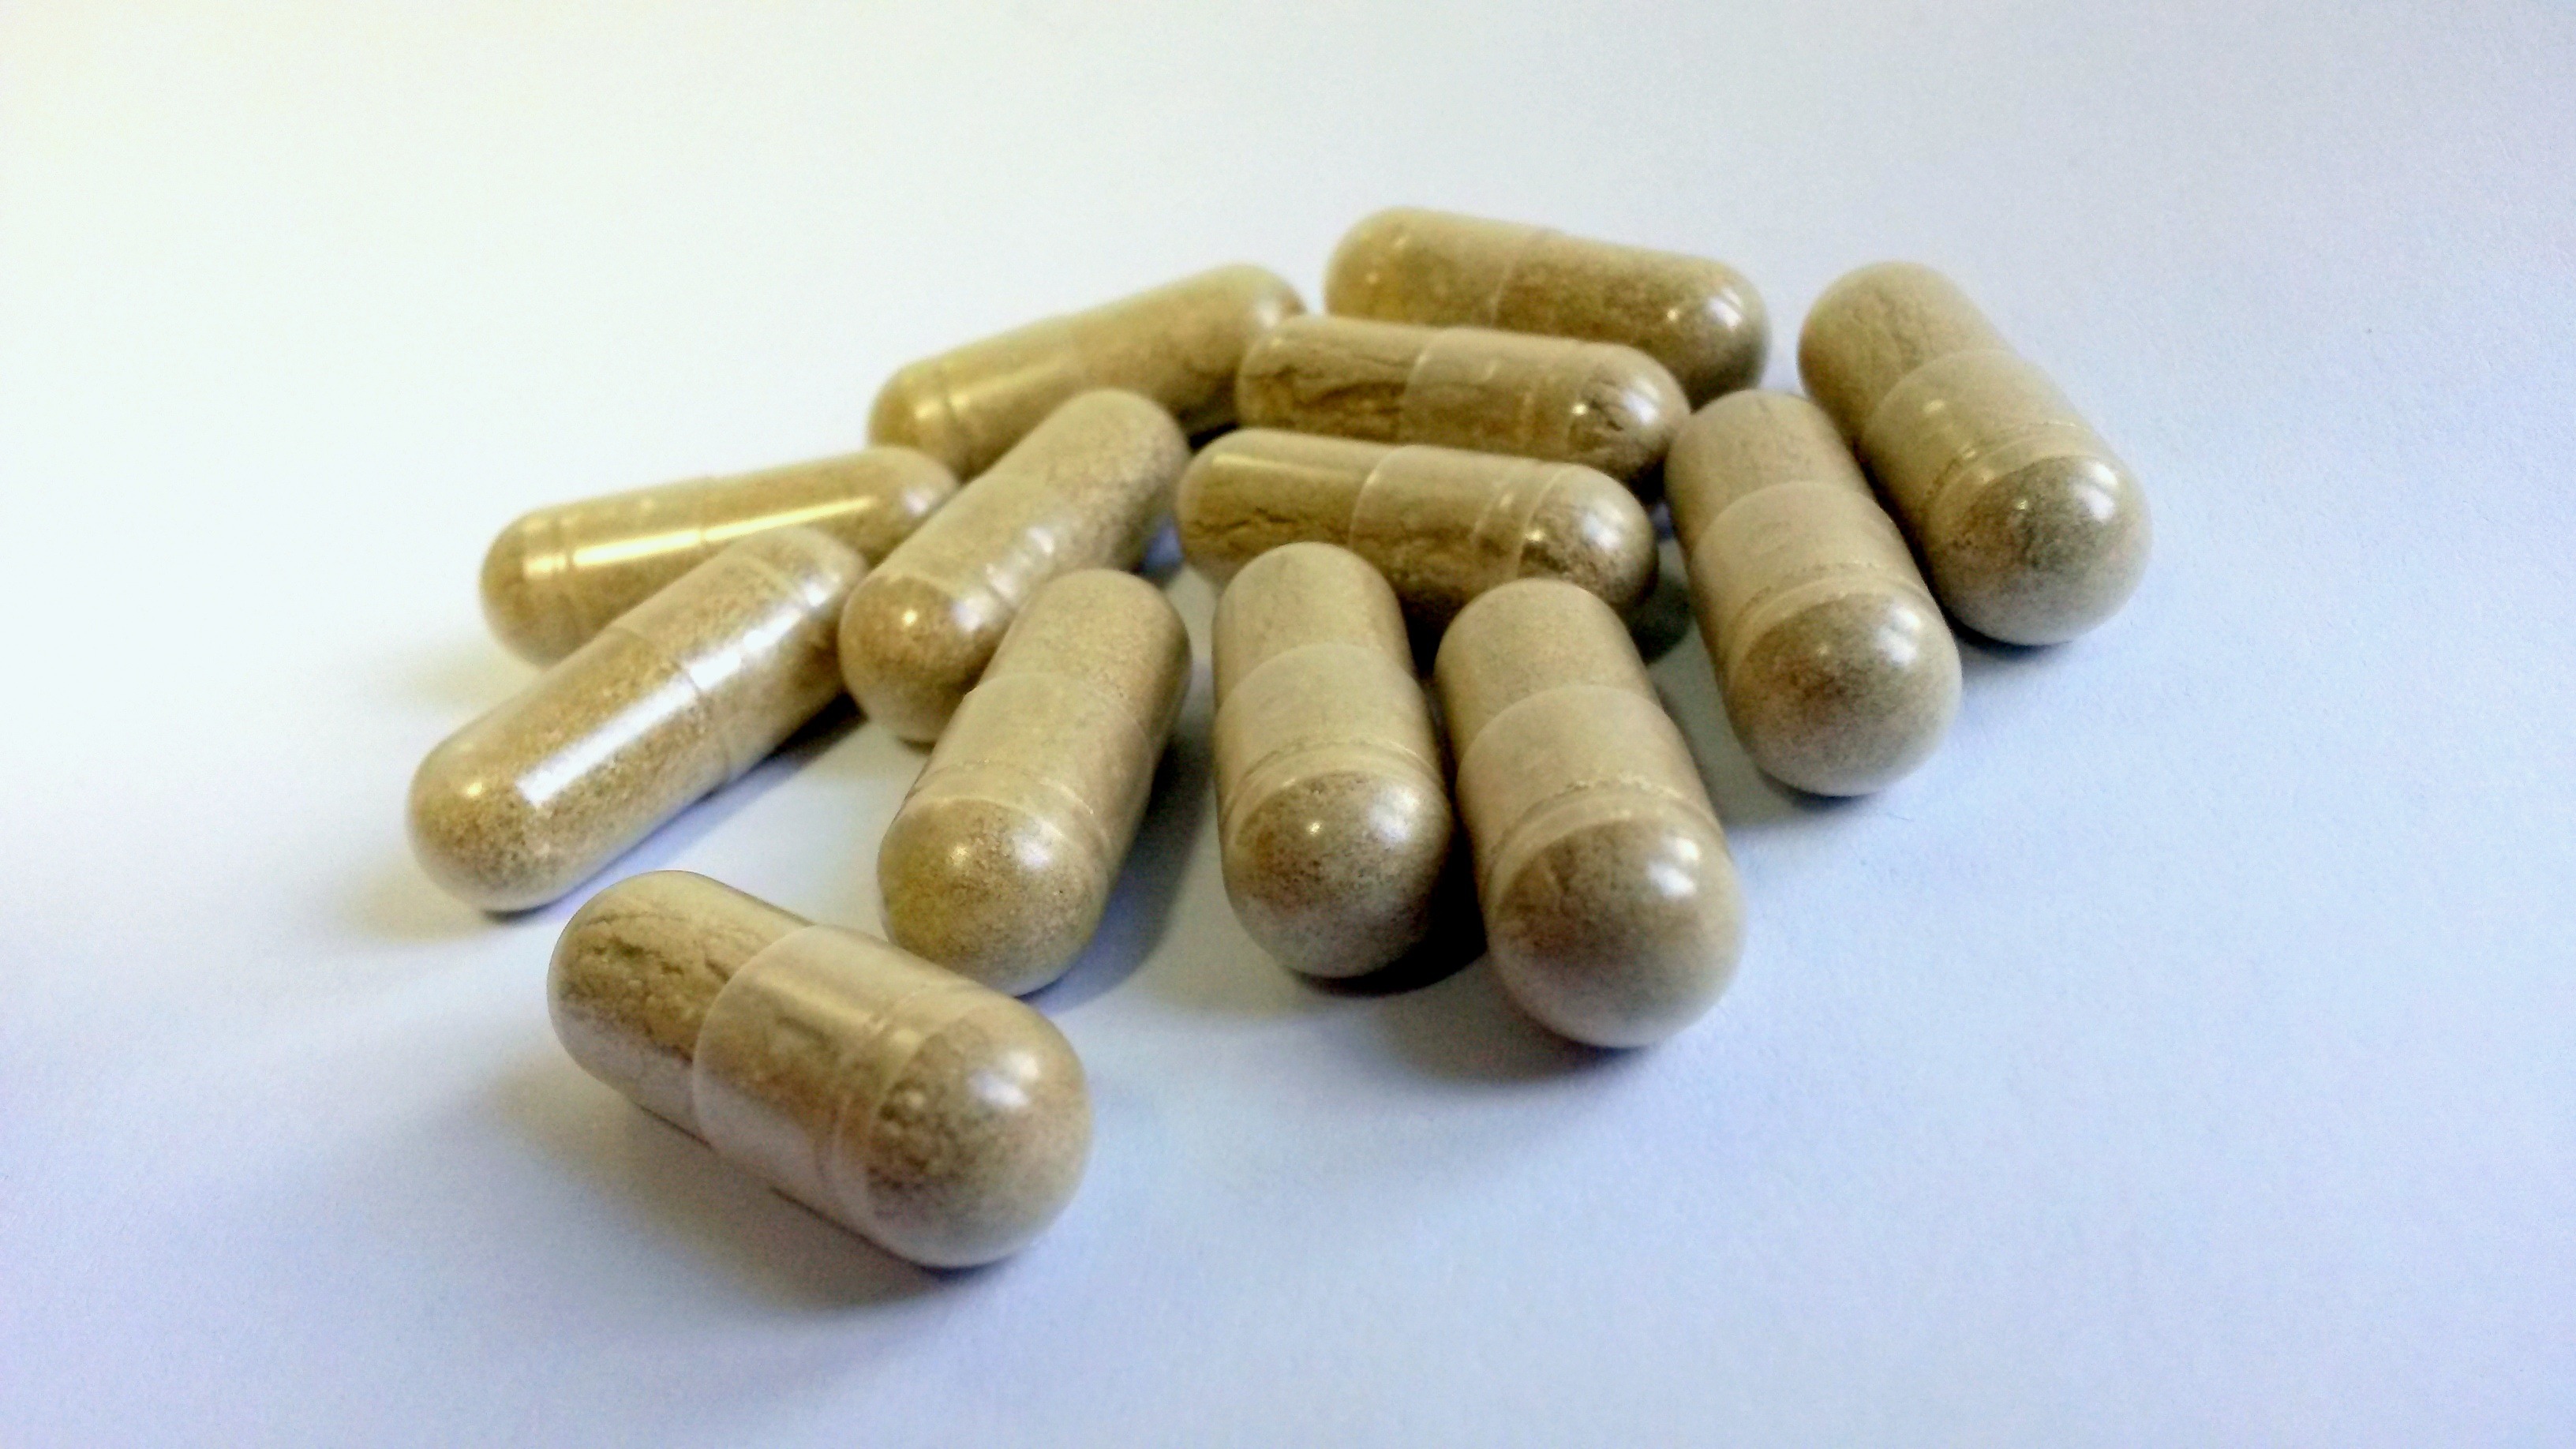
produce, material, capsule, jewellery, ammunition, drug, herbal medicine, gun accessory